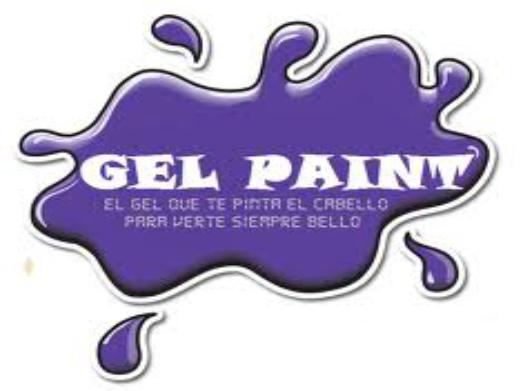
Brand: Gel
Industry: Necessities